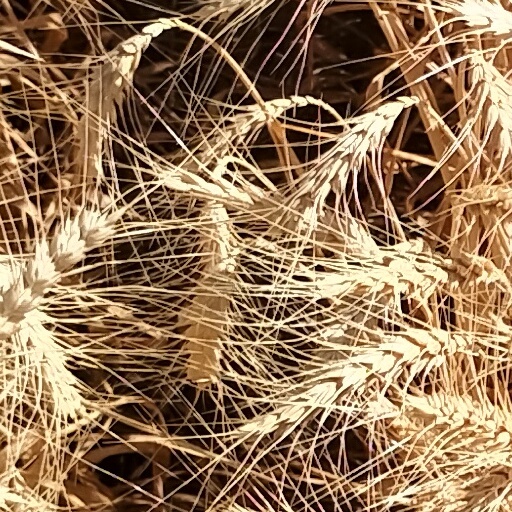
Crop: wheat